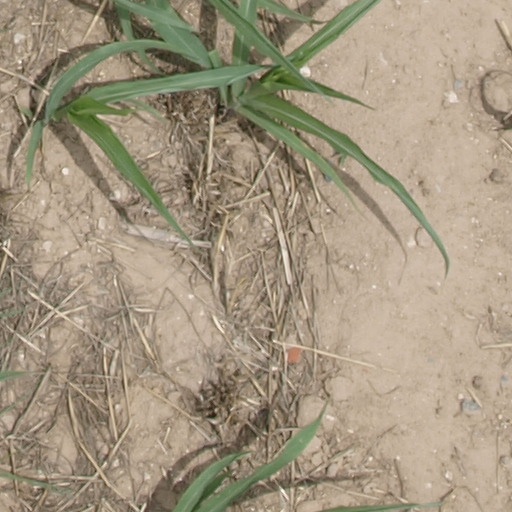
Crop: maize; corn